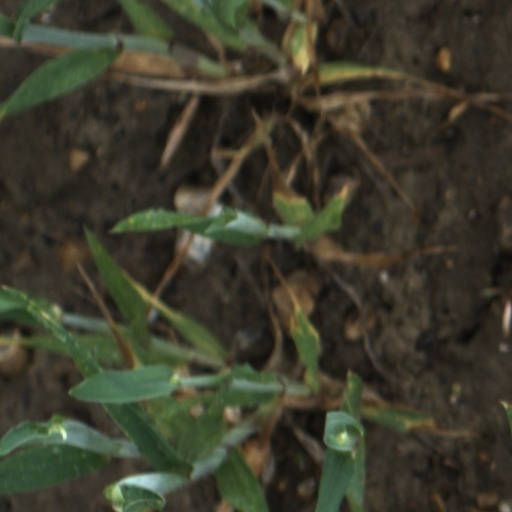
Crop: wheat